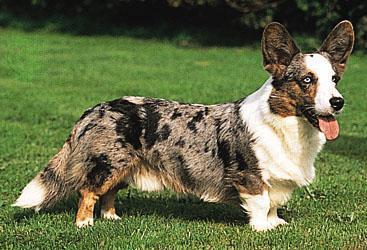
Cardigan